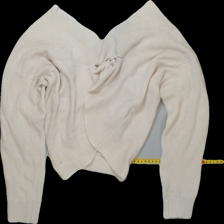
View: front
Type: Sweater
Category: Ladies
Brand: MANGO
Colors: White
Material: 100% acry
Pattern: Plain
Cut: Loose
Size: S
Season: All
Trend: No trend
Stains: No
Price range: <50
Recommended usage: Export